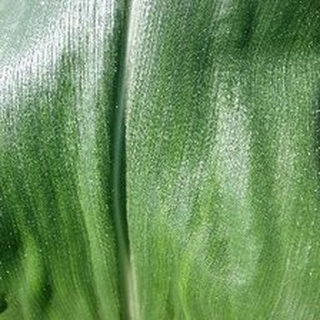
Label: healthy_corn